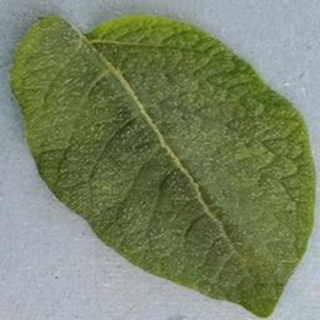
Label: healthy_potato